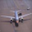
Label: airplane